Amalric, King of Jerusalem

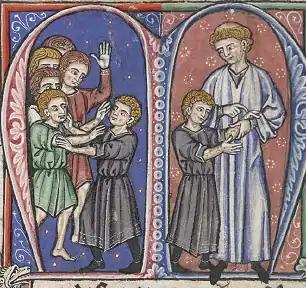
William of Tyre discovered that the king's son, Baldwin, did not feel pain when his playmates pinched him. This was the first sign of a grave illness.

Having convened to discuss the succession, the High Court refused to recognize Amalric as king unless he repudiated his wife, Agnes. Their spokesman was the patriarch, Amalric of Nesle. According to William of Tyre, the patriarch objected because of the couple's kinship. Barber describes this story as "so unlikely that historians have been unwilling to accept it at